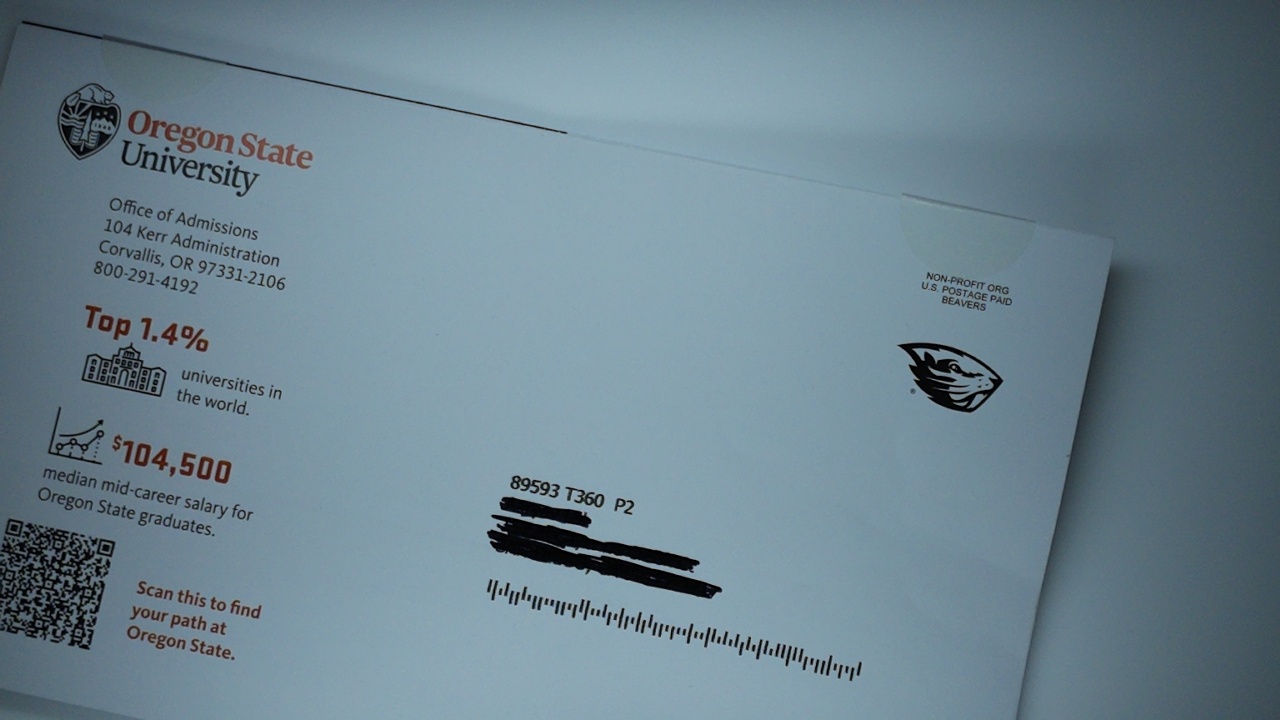
Label: recycle